Joannes Brothers Company

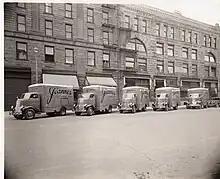
Delivery trucks outside Joannes Brothers Company in Green Bay, Wisconsin in the 1930s

In the early 1900s, co-founder and vice president Charles Joannes began traveling to California for health reasons and established business contacts in the West Coast wholesale industry. In 1905, he founded a second Joannes Brothers operation in Los Angeles, and opened the company's first purpose-built facility in 1907. Charles Joannes subsequently resigned as vice president of the Green Bay operation in 1912 and turned his full attention to growing the Joannes Brothers’ distribution of coffee, tea, and spices from the Los Angeles firm. In 1917, that firm completed a 46,000 square foot, John Parkinson-designed facility near downtown Los Angeles that still stands.